The Man Who Couldn't Say No (1958 film)

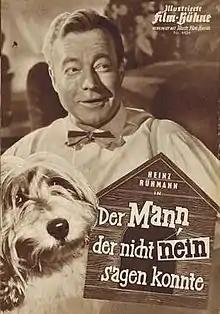

The Man Who Couldn't Say No (German: Der Mann, der nicht nein sagen konnte) is a 1958 comedy film directed by and starring Heinz Rühmann, Hannelore Schroth and Siegfried Lowitz. It represented an early co-production between the Danish company Rialto Film and the German distributor Constantin Film.